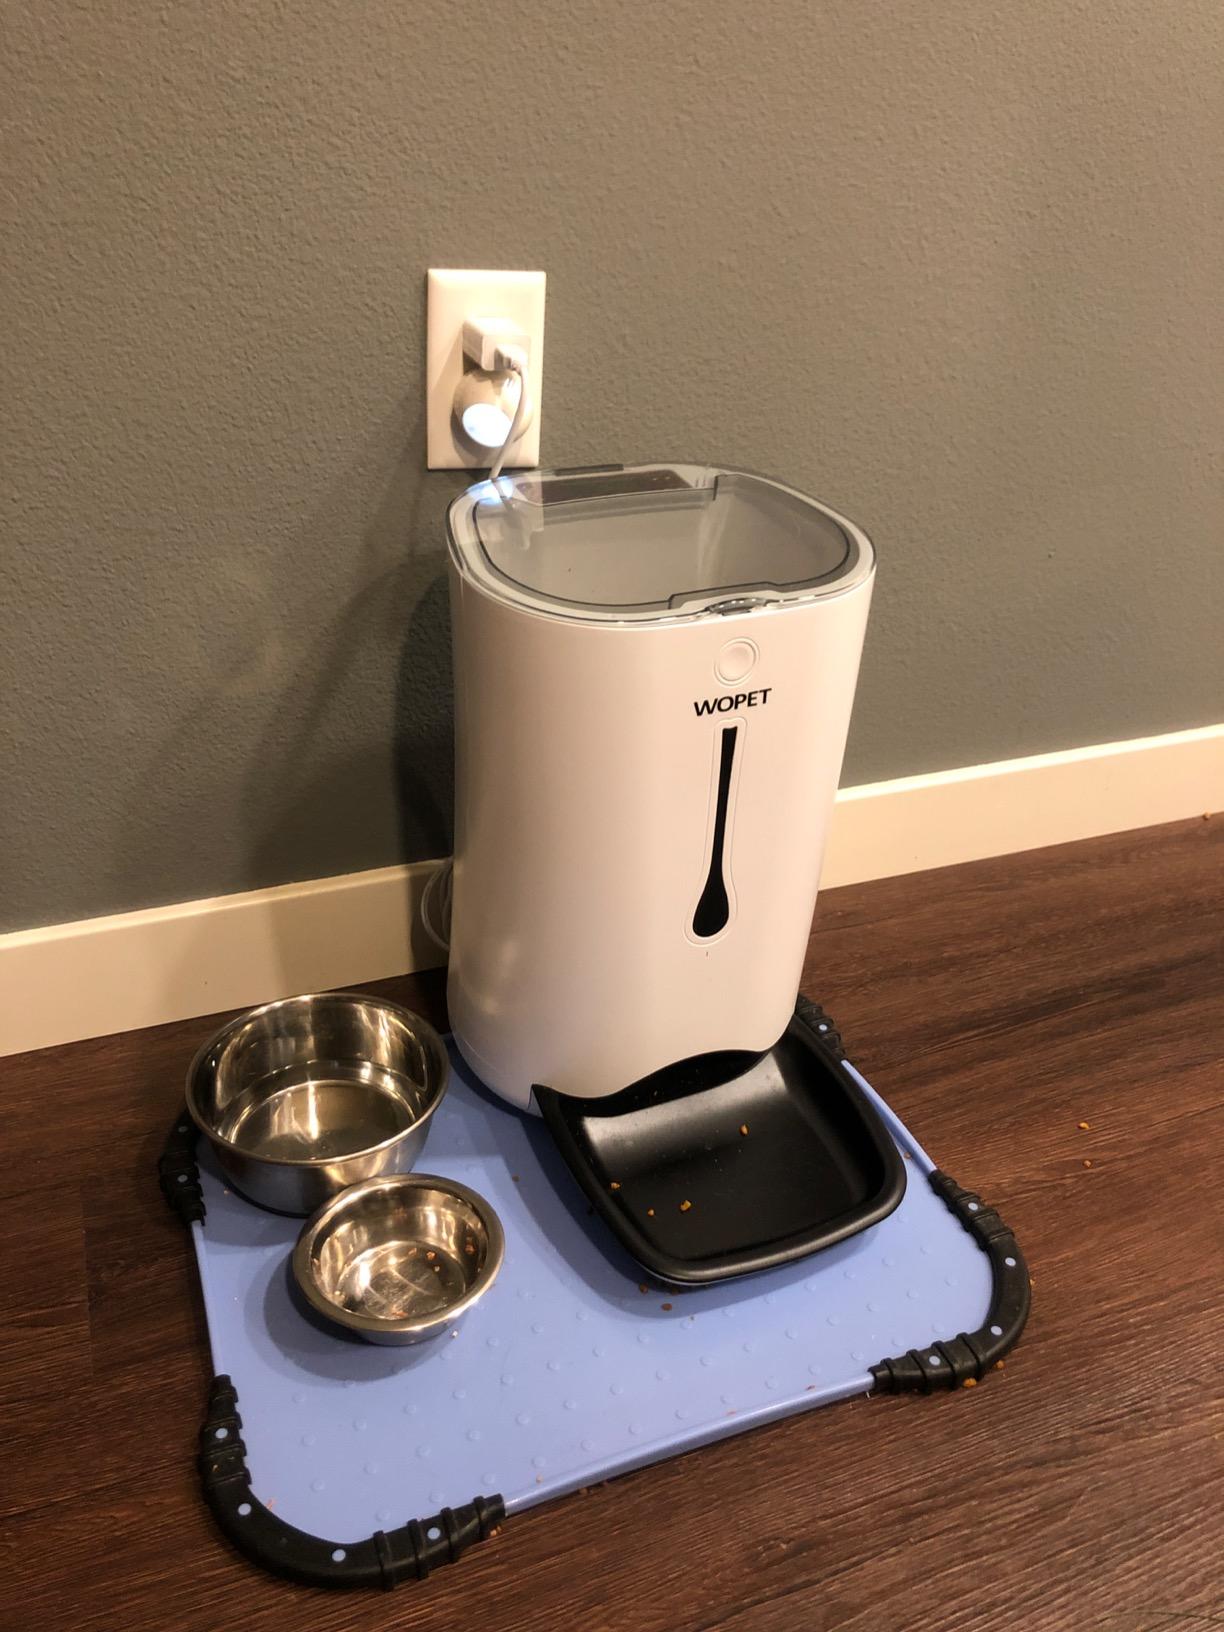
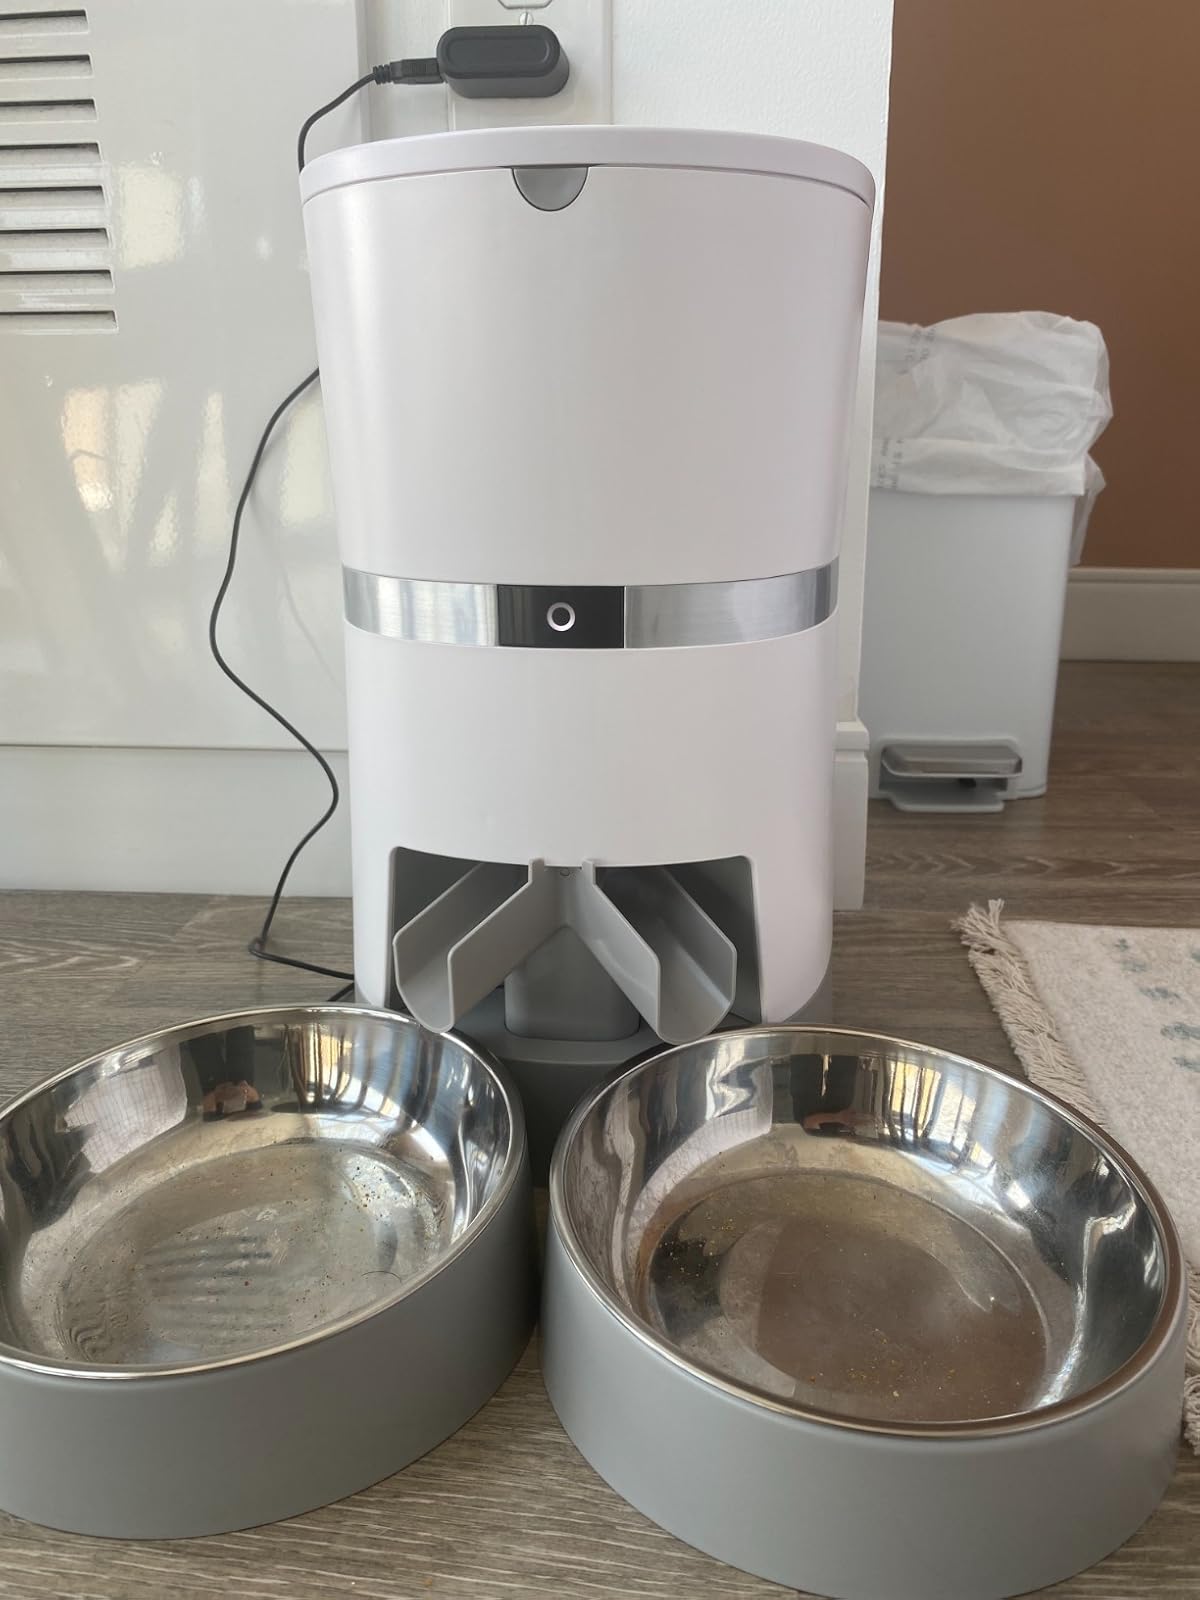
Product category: items_feeder
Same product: no